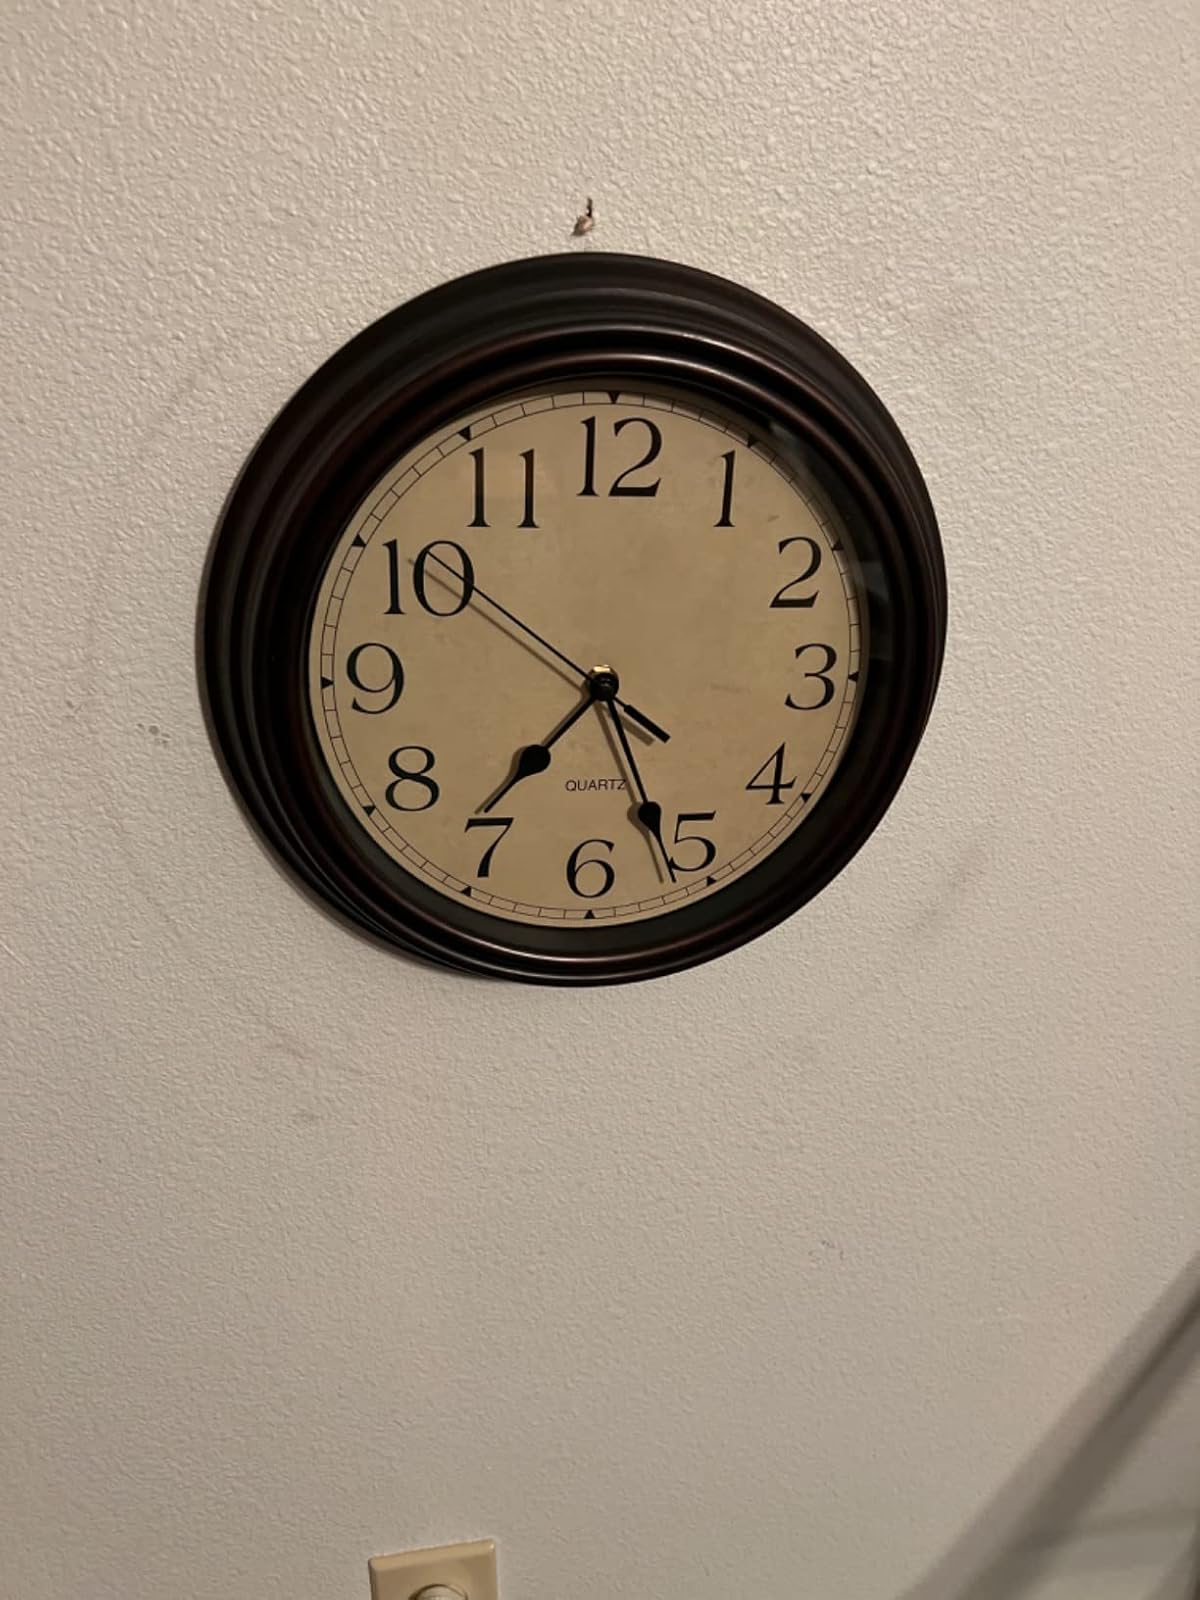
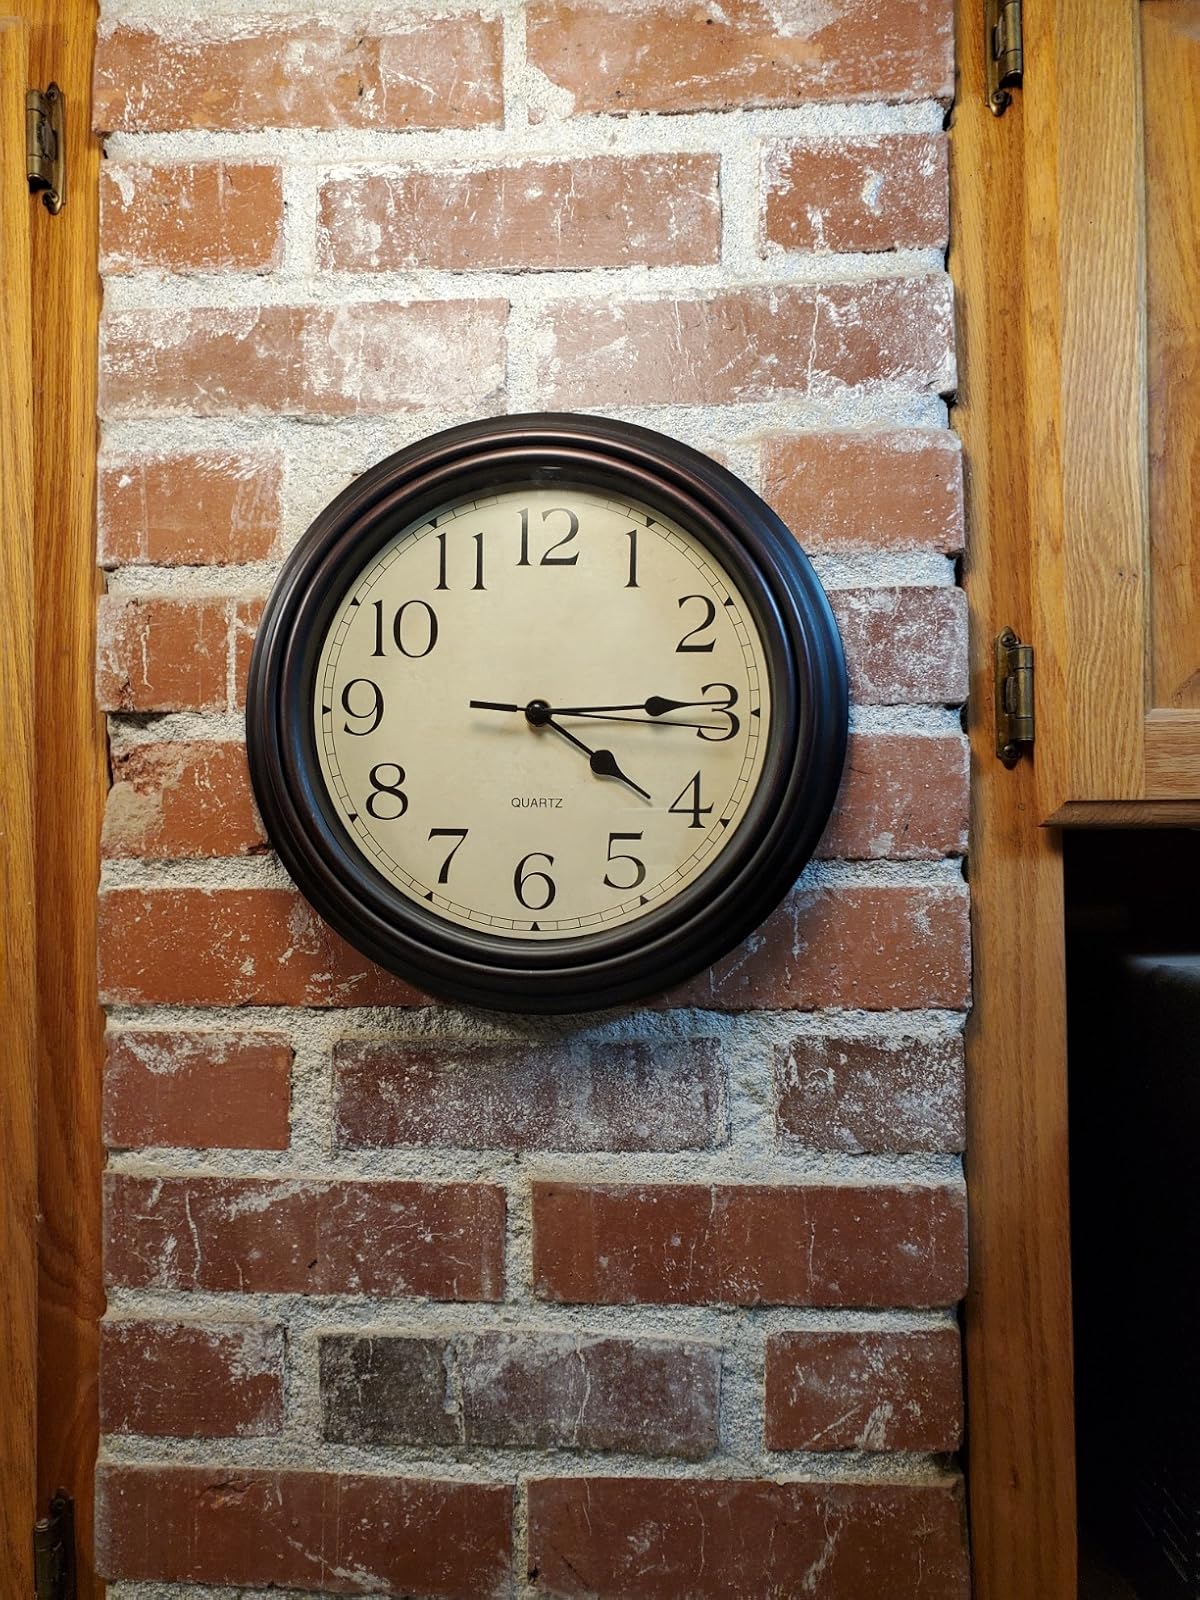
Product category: clock
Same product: yes